2015 Malaysian motorcycle Grand Prix

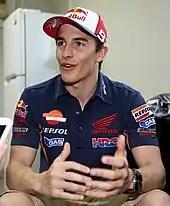
Marc Márquez qualified on the front row of the grid in second place during qualifying.

Saturday afternoon's qualifying session was divided into two parts. The two sessions lasted 15 minutes and had the slowest riders in the first three practice sessions compete in the first part with the second session composing the top ten quickest participants from the opening trio of practice sessions. The first session had the fastest two competitors progress into the second session which determined pole position through to twelfth. While most riders opted for three timed runs, Pedrosa chose to perform two and ventured onto the track later so he would not be impeded by traffic. This enabled Pedrosa to clinch his first pole position of the season, his first since the 2014 Catalan Grand Prix, and broke Márquez's lap record of the Sepang International Circuit from the previous year with a time of one minute and 59.053 seconds. He was joined on the front row of the grid by Márquez whose fastest lap was four-tenths of a second off Pedrosa's pace and avoided crashing on his second run after making a rider error. Rossi joined the duo in third but was initially a second slower despite slipstreaming Iannone but achieved his fastest time without drafting anyone on his final attempt. Lorenzo was fourth after believing he had qualified in the top three and was observed riding towards "parc fermé" but was redirected to his garage. Crutchlow secured fifth place in the closing minutes and demoted Iannone to sixth who had steering issues with his bike while Dovizioso took seventh. Viñales and Smith progressed into the second qualifying session, placing eighth and ninth and Barberá rounded out the top ten with his time matched by Aleix Espargaró who crashed in qualifying's closing seconds. Pol Espargaró was the slowest rider of the twelve that competed in the first qualifying session.